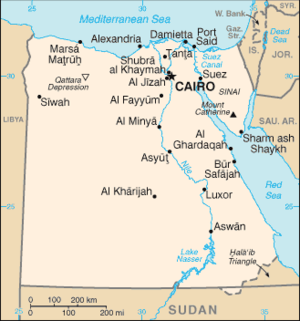
Sidi Barrani / Historie
Sidi Barrani ligger nær Middelhavet i øverste venstre hjørne af landet mellem Mersa Matruh og den libyske grænse.
Sidi Barrani er en landsby i Egypten i nærheden af Middelhavet omkring 95 km øst for grænsen til Libyen, og ca. 240 km fra Tobruk.